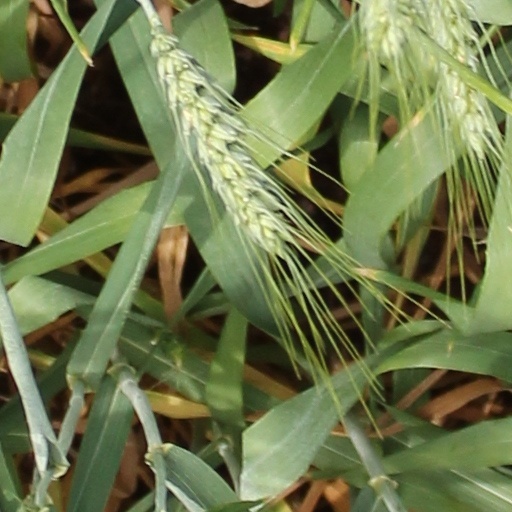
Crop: wheat